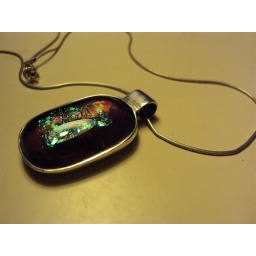
Made for myself. Translucent glass in a strange aubergine. colour, with a green dicroic and all covered by clear glass.